Roskilde Barracks

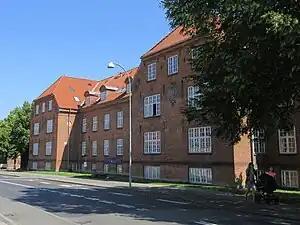
Helligkorsvej 5

Roskilde Barracks (Danish: Roskilde Kaserne), now known as Kildegården, is a former military barracks on Helligkorsvej in Roskilde, Denmark. The buildings are now owned by Roskilde Municipality and used as a hub for local sports clubs and other public associations and societies.